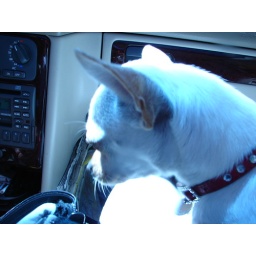
Myrtle point crater lake real estate houses in Oregon 2007 106